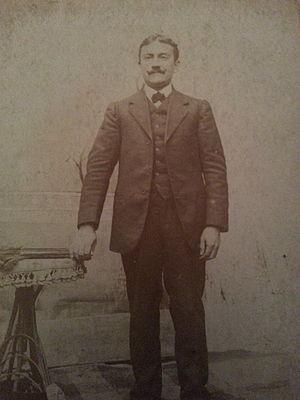
Augustin Pourreau, maire d'Aimargues dans les années 1930.
Aimargues est une commune française.
Le groupe anarchiste d'Aimargues est un groupe anarchiste local basé à Aimargues et actif à partir des années 1920.